Kosmikud

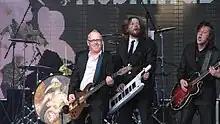
Kosmikud performing in 2012

Kosmikud are an Estonian alternative rock group founded in 1999. They released their first album "Ei roosid" in 2000, after their singer Taavi Pedriks died. The remaining three members of the band – Aleksander Vana (guitar), Kristo Rajasaare (drums) and Raivo Rätte (aka Kõmmari, bass) – decided to take a time out, rehearse and try new singers. They finally chose Meelis Hainsoo (Hainz), violinist in Eriti Kurva Muusika Ansambel ('Ensemble of Especially Sad Music') and also a friend of their previous singer.